Solar energy

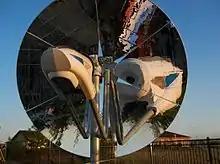
Concentrated solar panels are getting a power boost. Pacific Northwest National Laboratory (PNNL) will be testing a new concentrated solar power system – one that can help natural gas power plants reduce their fuel usage by up to 20 percent.

The Squad Solar is a Neighborhood Electric Vehicle that has a solar roof and can be plugged into a normal 120 volt outlet to be charged.